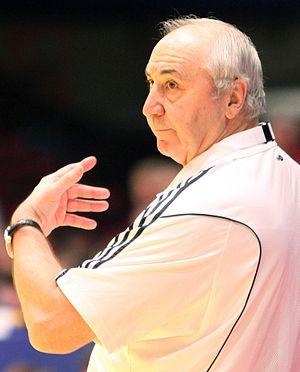
Vladimir Salmanovitch Maksimov, né le 14 octobre 1945 à Kant en URSS, aujourd'hui au Kirghizistan, est un joueur puis entraîneur de handball russe.